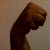
The image shows a hand gesture representing the letter 'M' in Indian Sign Language.